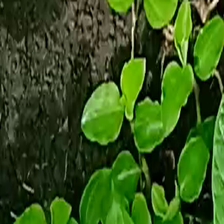
Weed species: Kena_(Commplina_benghalensio)